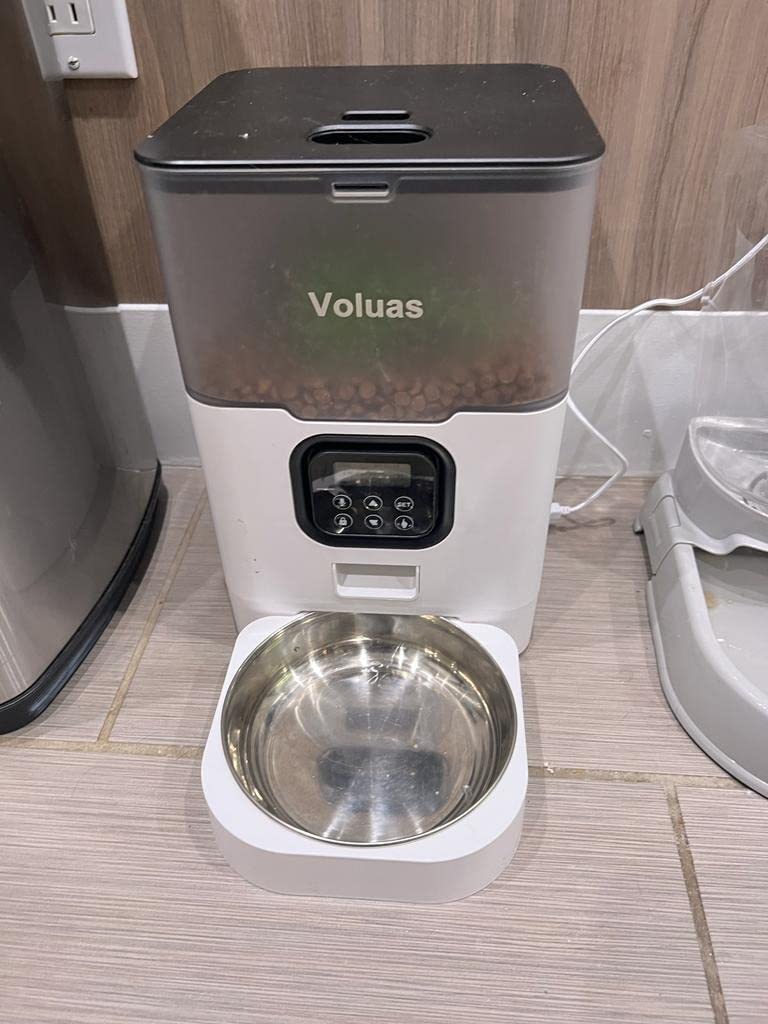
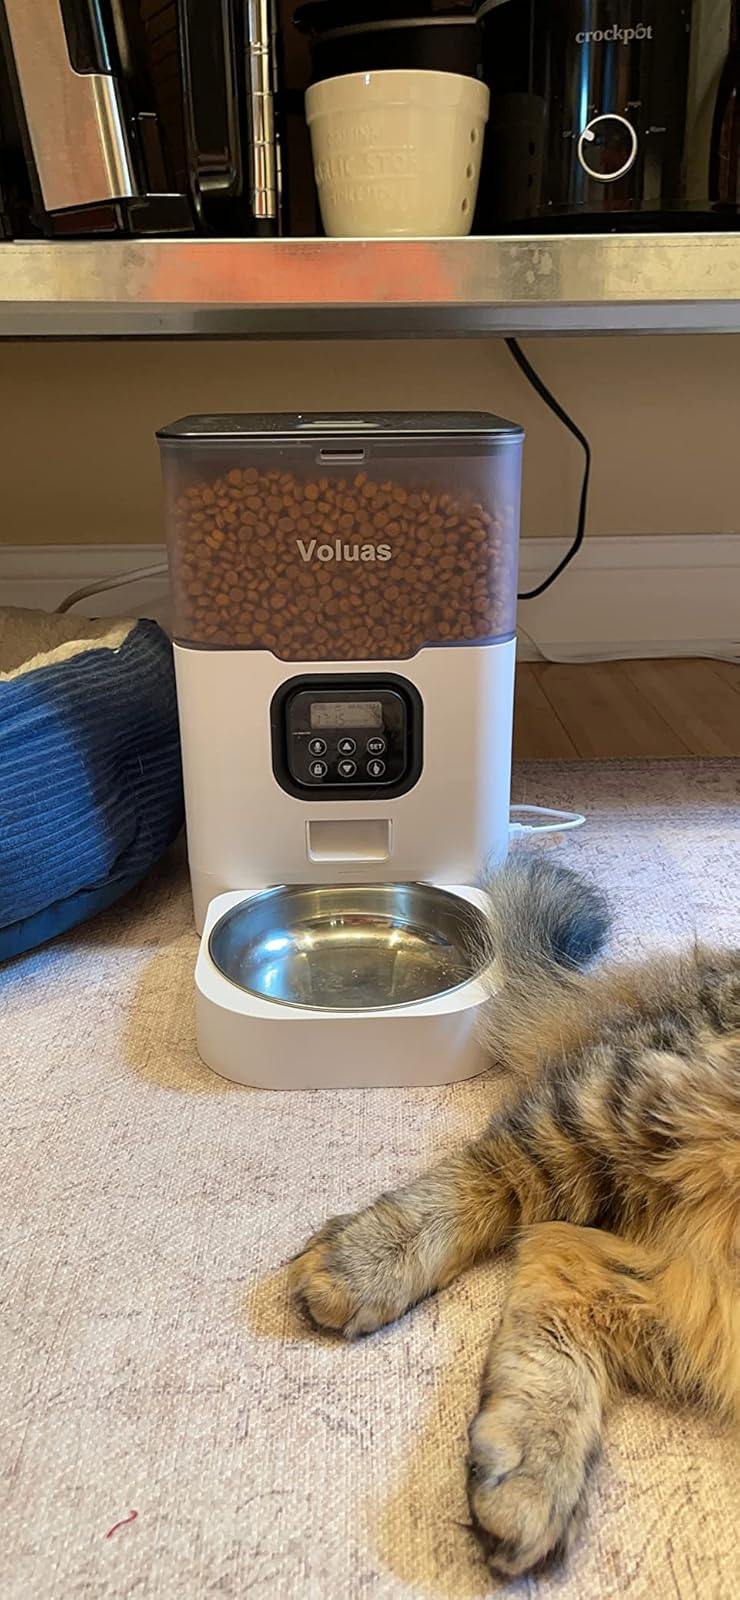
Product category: items_feeder
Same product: yes